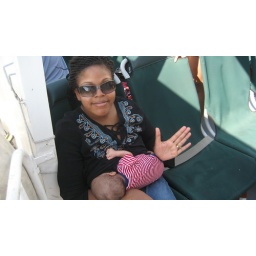
Me and the boy feeding in a little crook of shade on the boat